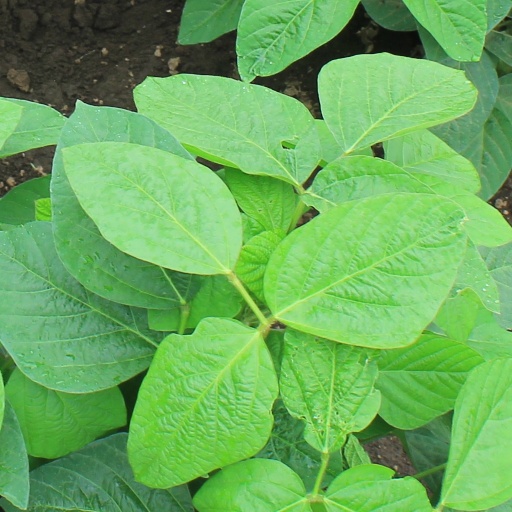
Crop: soybean